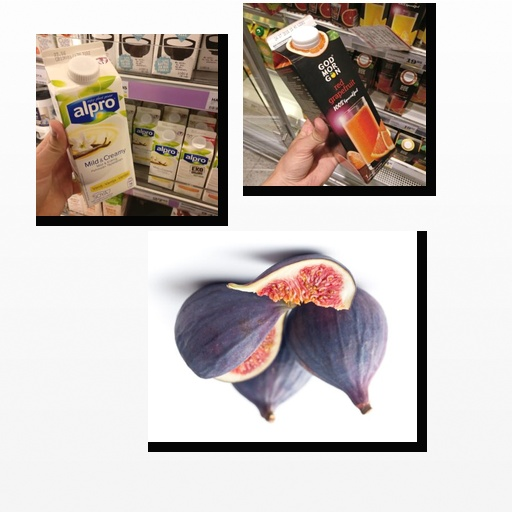
Food items: vanilla_soyghurt, grapefruit_juice, fig